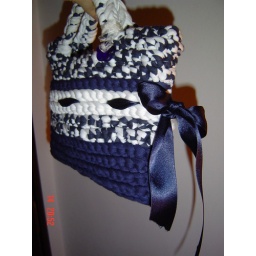
crochet bag in blue with matching ribbon